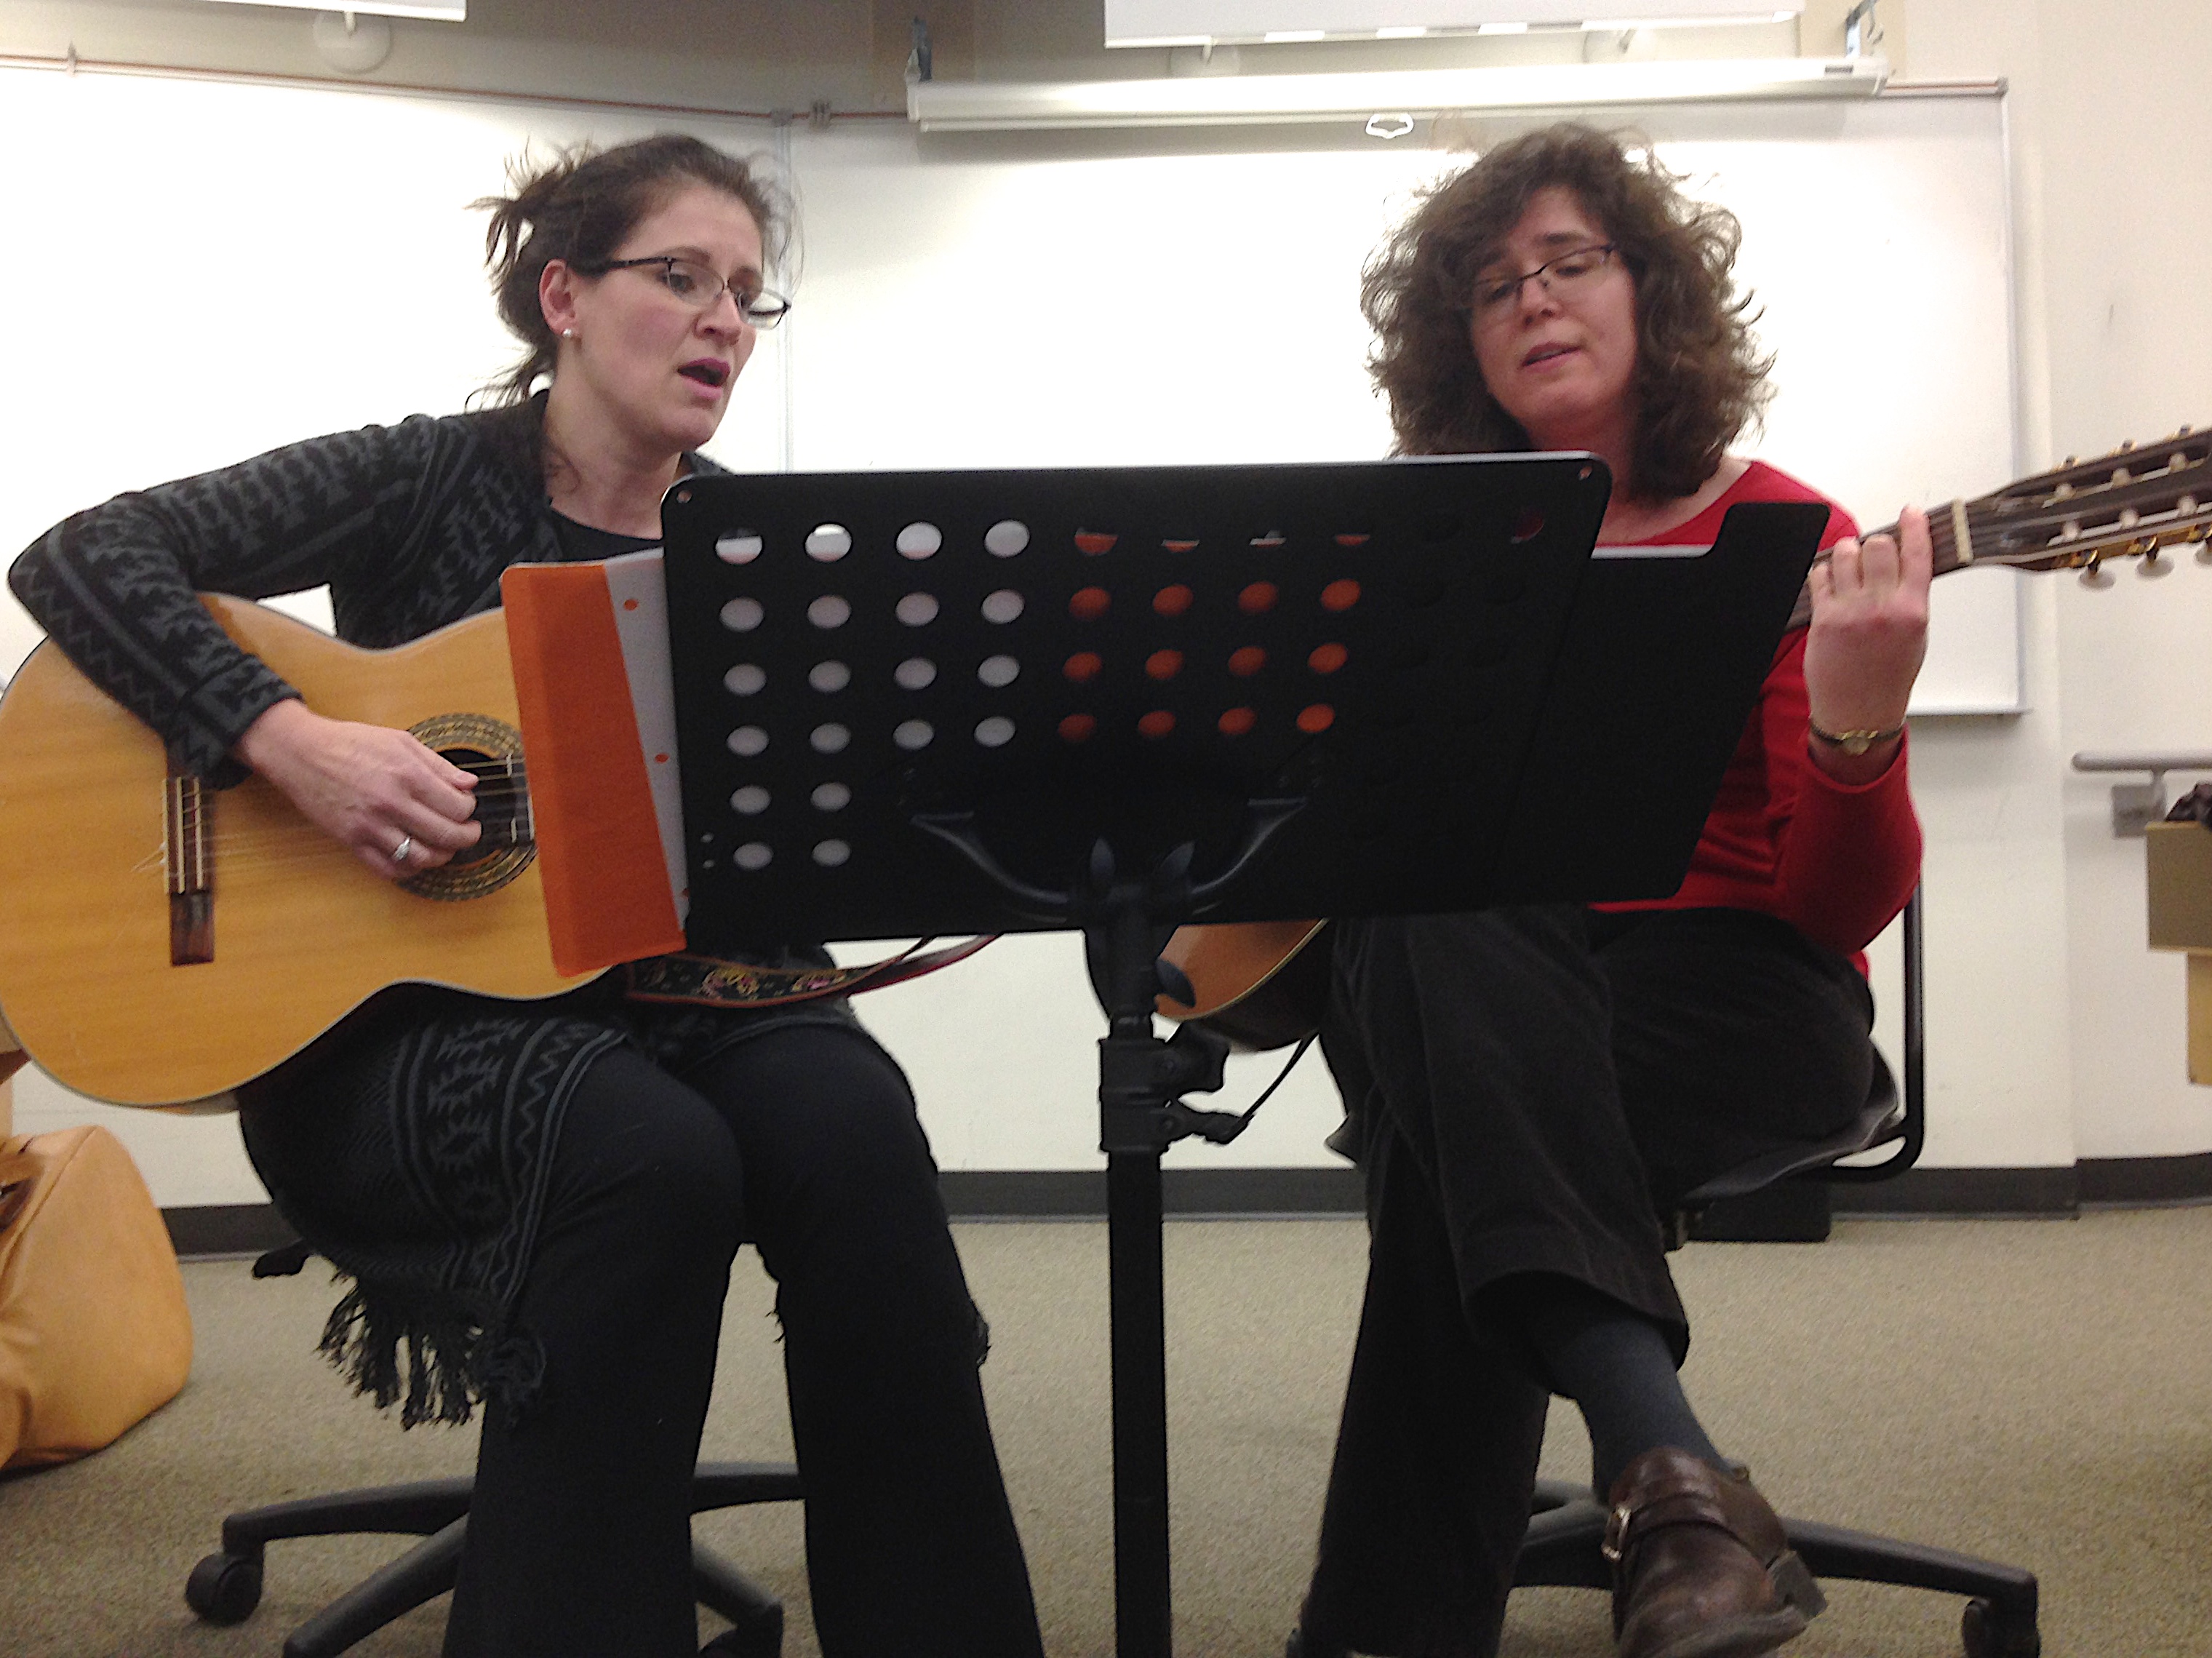
music, musician, design, singing